Ensanche de Pontevedra

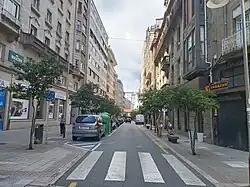
García Camba Street.

The Ensanche, which corresponds to today's city centre, is built around the major streets of Oliva, Peregrina and Benito Corbal, whose former name, Progreso Street, indicated its role as a place of expansion and progress for the city. The first Ensanche, before the 1950s, is framed by the range described by Marquis de Riestra, Augusto González Besada, Andrés Mellado and Sagasta streets, bounded to the north by Michelena and Benito Corbal streets. The former neighbourhoods of Saint Joseph (around what is now Saint Joseph's Square) and Peregrina and Virgen del Camino (around the confluence of what are now Sagasta and Fray Juan de Navarrete streets), consolidated in a linear way in the last third of the 19th century around the Marín, Portugal and Ponte Caldelas roads, were included in this area. This area is a transitional space between the old medieval town and the later expansion of the 1950s. From the stone houses on Michelena, Marquis de Riestra and Oliva streets, built in the traditional style with balconies and galleries, there is a transition to a different Art Nouveau and rationalist style with four and five floors on García Camba street, with buildings such as the González Vega building designed in 1939 by the architect Eloy Maquieira.